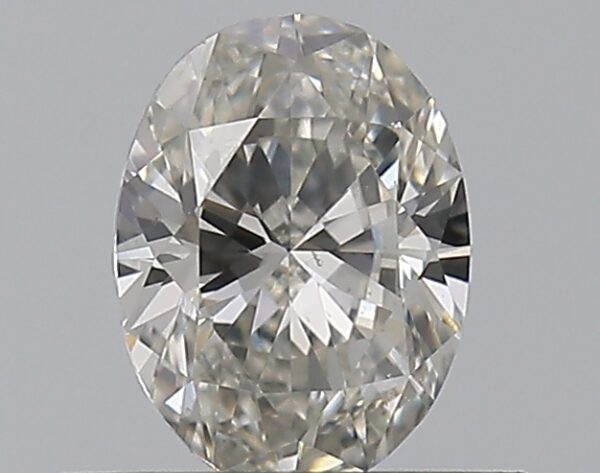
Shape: oval
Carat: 0.5
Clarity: VS1
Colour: I
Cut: VG
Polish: EX
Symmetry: VG
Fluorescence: N
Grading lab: GIA
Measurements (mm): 5.96 x 4.43 x 2.74